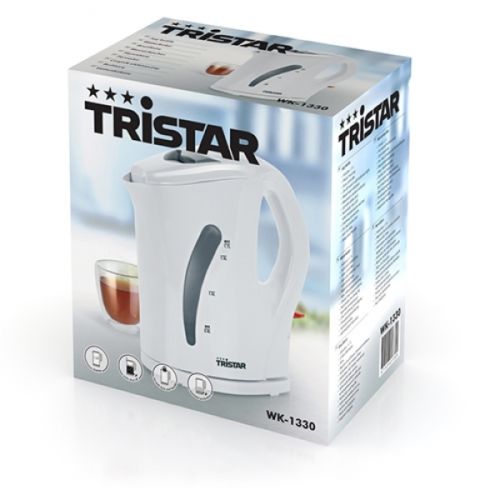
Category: kettle